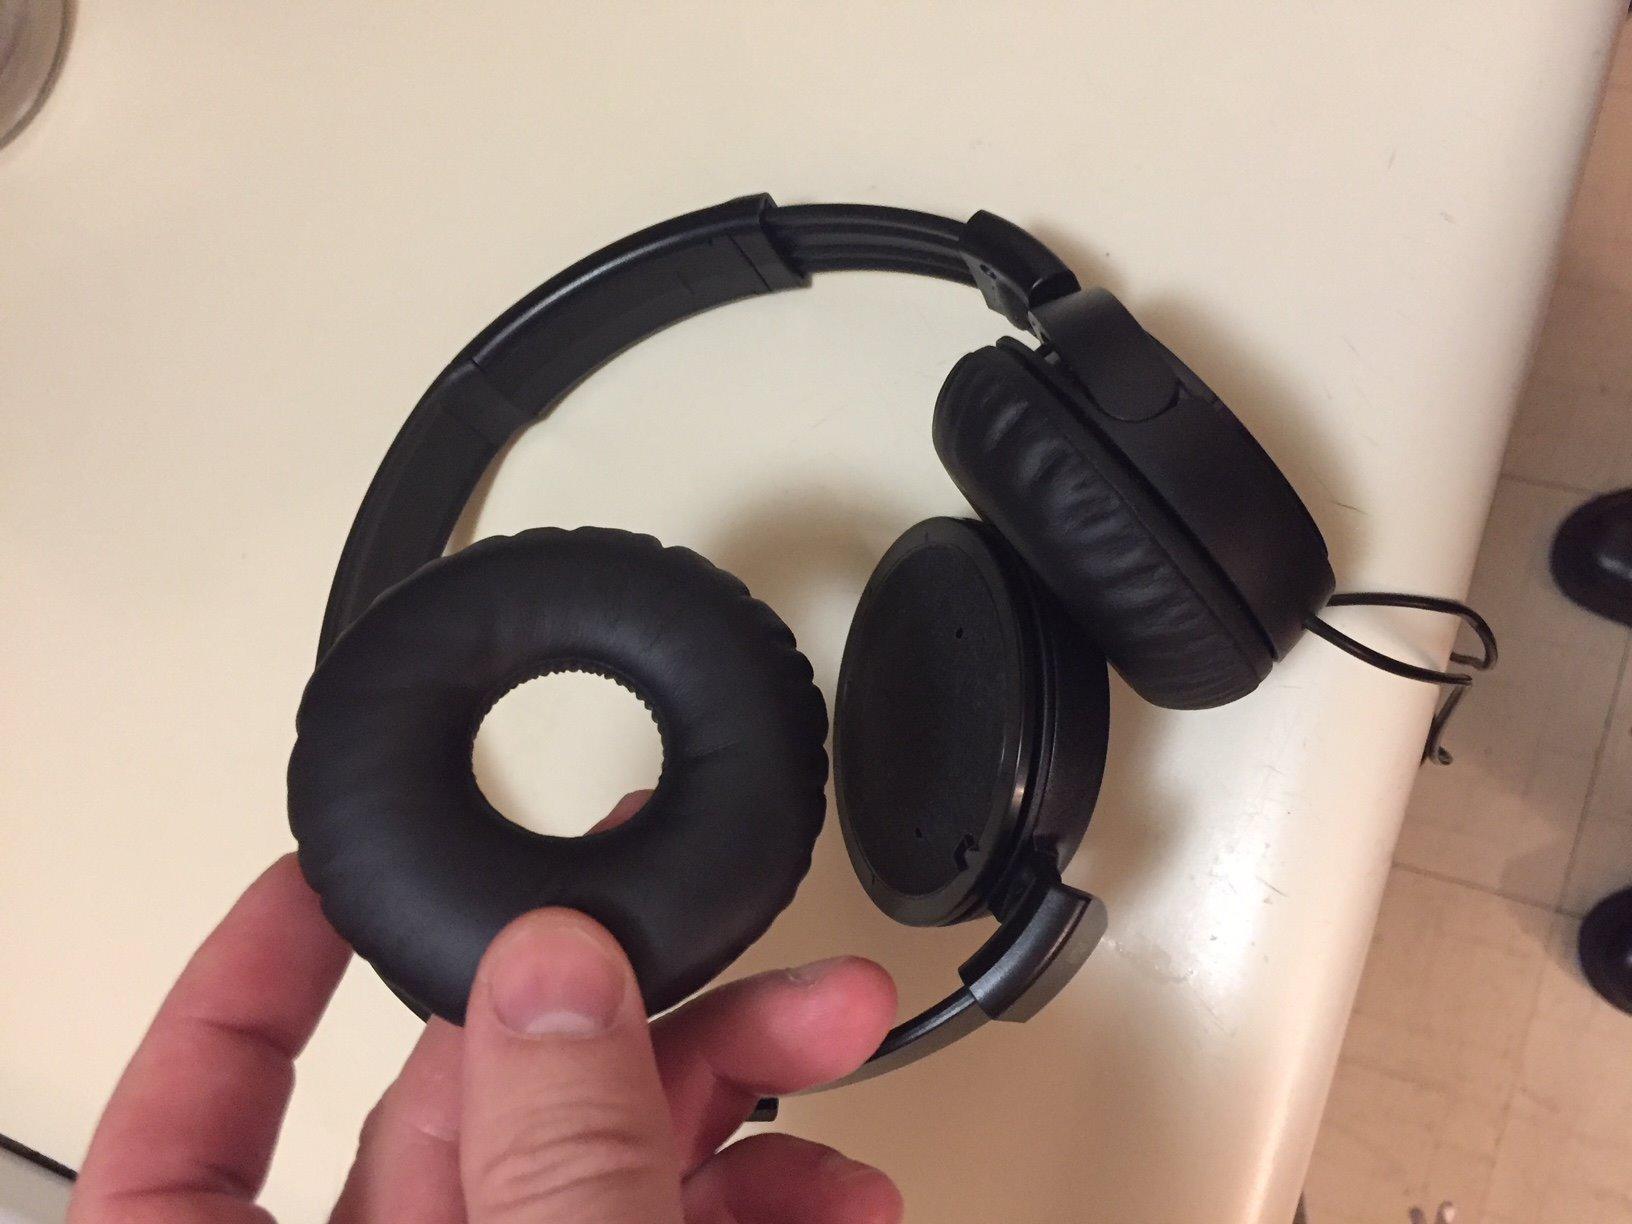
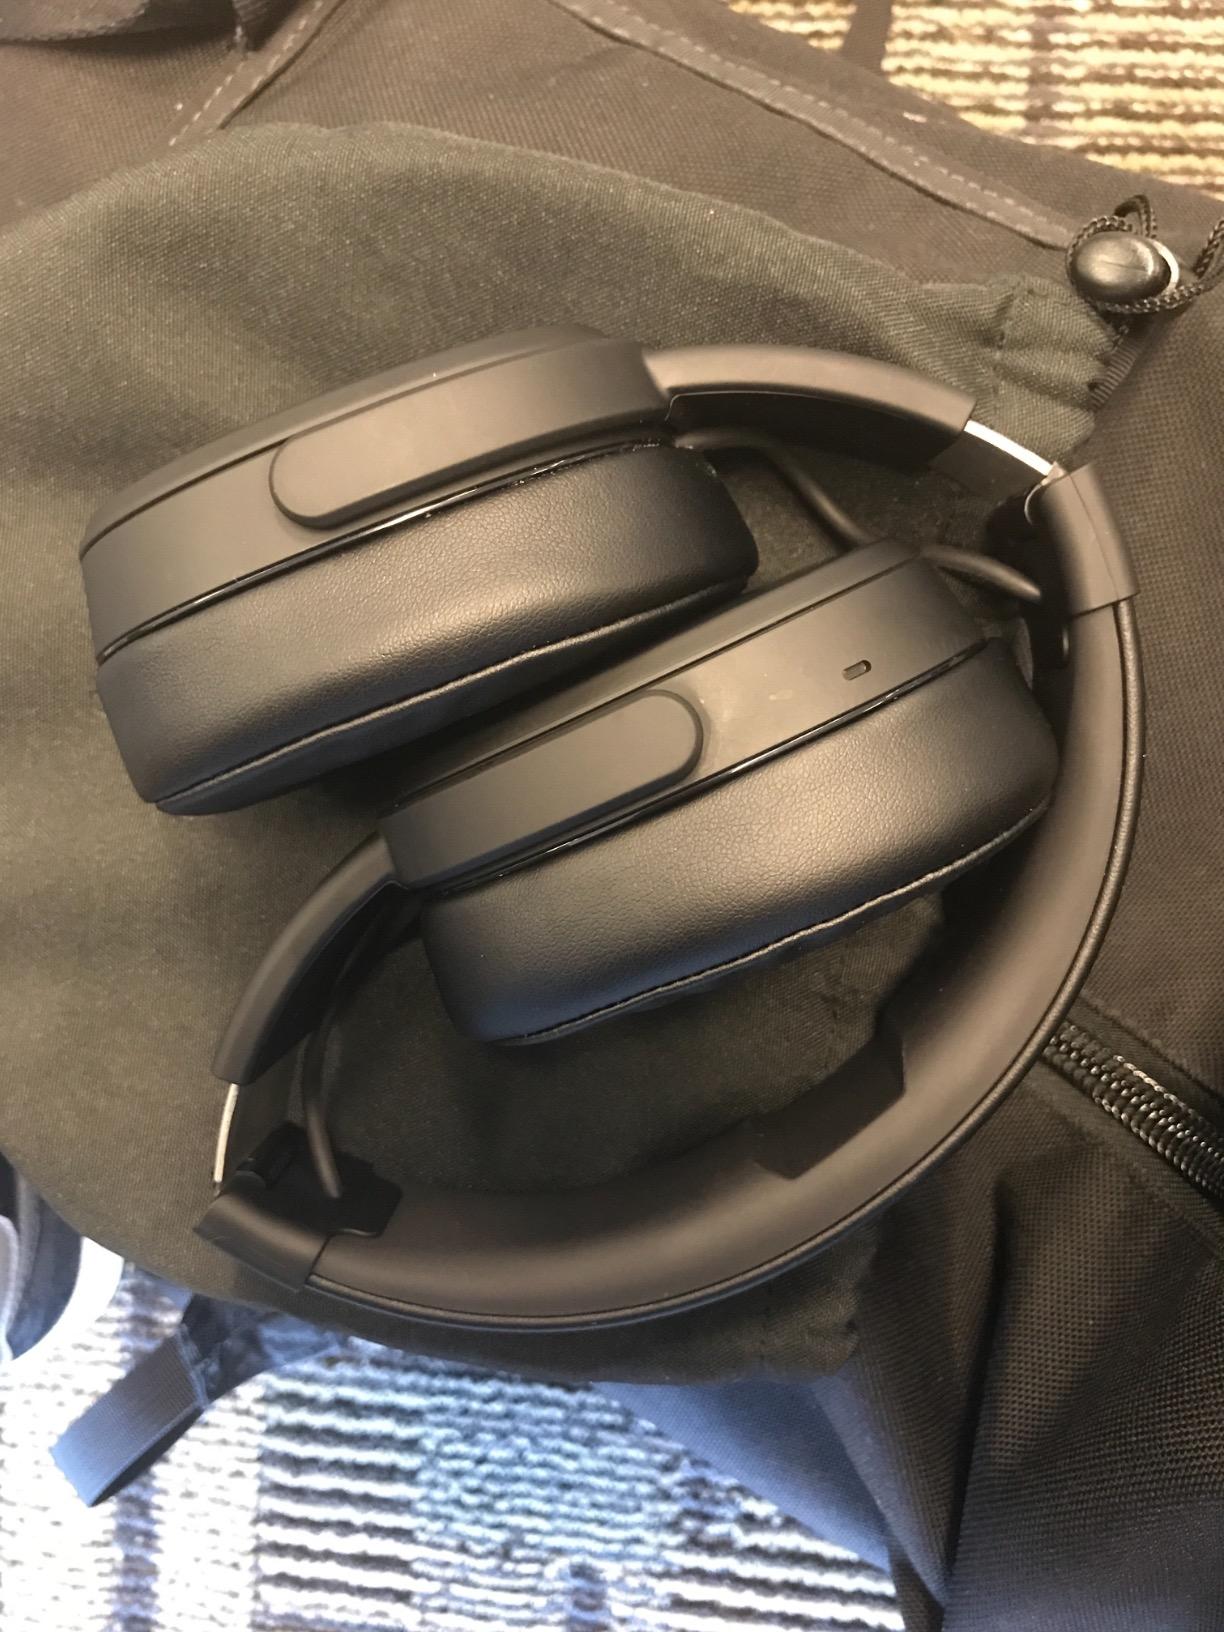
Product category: headphones
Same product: no